Georgia Byng

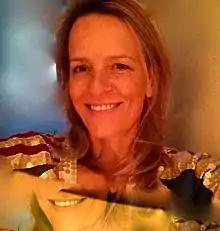
Byng in 2022

Lady Georgia Mary Caroline Byng (born 6 September 1965) is a British children's writer, educator, illustrator, actress and film producer. Since 1995, she has published thirteen children's books, and co-written and co-produced one film. Byng has won the Stockton Children's Book Award, the Sheffield Children's Book Award, the Massachusetts Children's Book Award, the Salford Children's Book Award and the Best Kid's Film at the Peace And Love Festival, Sweden. Most of Byng's books are magical realism adventures, with protagonists who overcome self-doubt and become self-empowered. The themes are often bullying and its darkness, kindness and its light, friendship and its warmth, and the power of the mind.